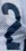
Number: 2